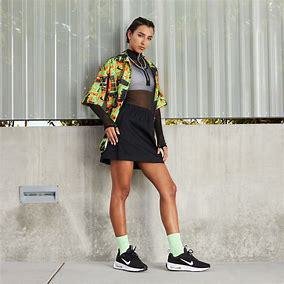
Brand: Nike
Model: Air Max Intrlk Lite